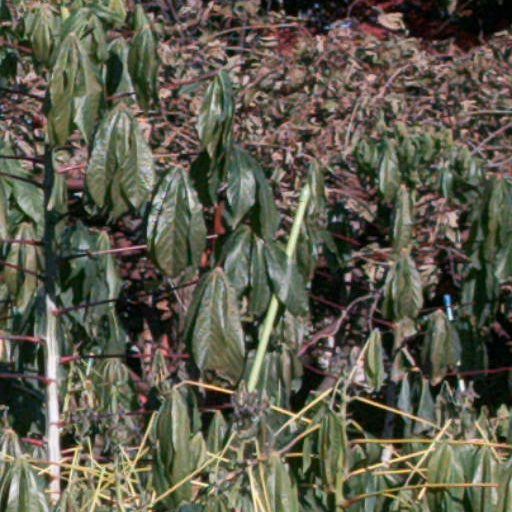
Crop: cassava